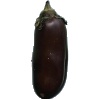
Label: eggplant